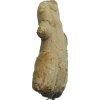
Label: ginger